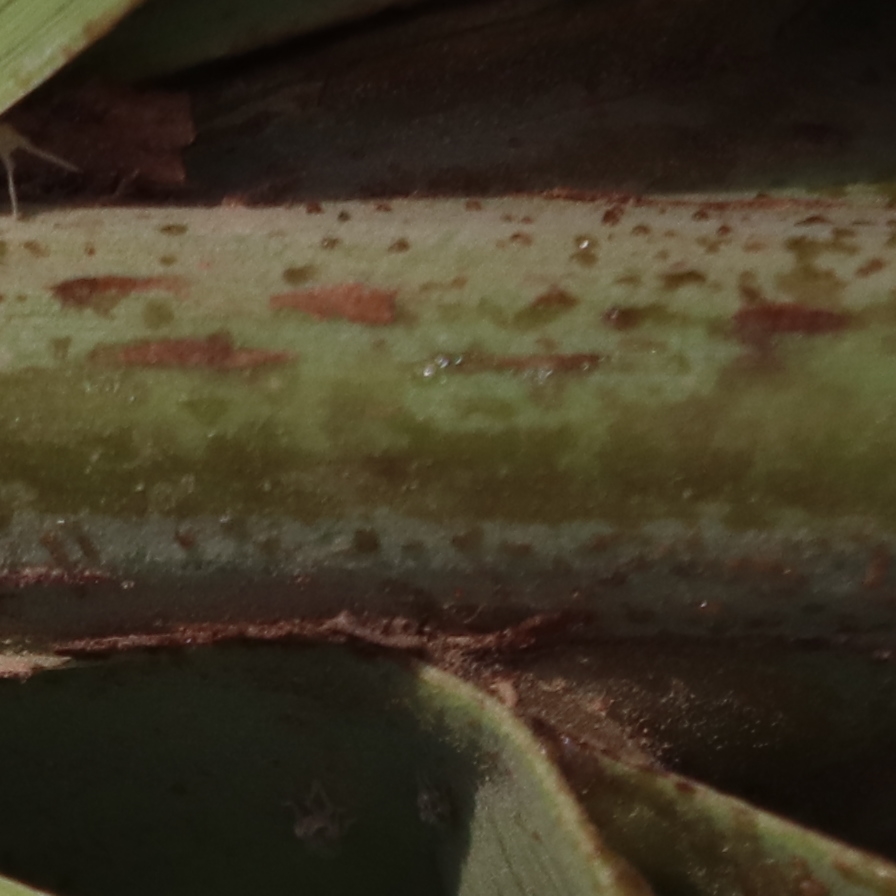
Label: Honey